Erich Mendelsohn

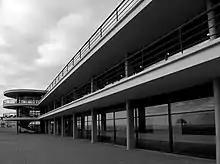
De La Warr Pavilion in Bexhill on Sea

In the spring of 1933, in the wake of growing antisemitism and the rise of the Nazis in Germany, he fled to England. His assets were seized by the Nazis, his name struck from the list of the German Architects' Union, and he was excluded from the Prussian Academy of Arts. In England he formed an architectural practice with Serge Chermayeff, which continued until the end of 1936 and together they designed two important private houses – Cohen House and Shrubs Wood – and the De La Warr Pavilion, an entertainment and arts complex in the seaside town of Bexhill-on-Sea, commissioned and paid for by the local landowner.